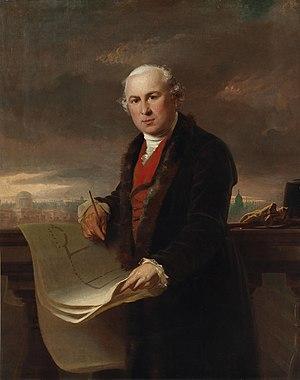
James Gandon est l'un des plus célèbres architectes de Dublin.